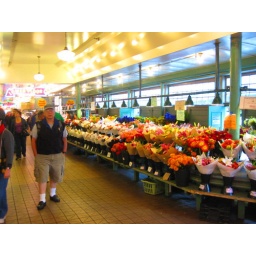
flowers in Seattle's Public market